La que se avecina

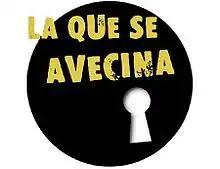
Logo of the show

La que se avecina is a Spanish television sitcom created by Alberto Caballero, Laura Caballero and Daniel Deorador. The show is set in the fictitious Mirador de Montepinar, a condominium located in the suburbs of Madrid. The show is an indirect successor to the Antena 3 comedy "Aquí no hay quien viva". The title is both an expression meaning "the trouble that is approaching" and a pun on "la casa vecina" - the neighbouring house - and so it alludes to the show's neighbourly setting as well as the regular quarrels between the characters.